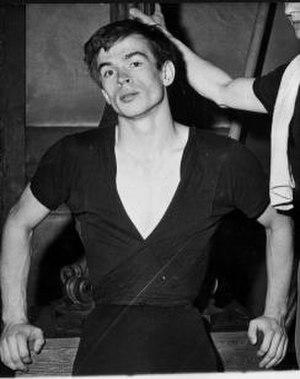
Rudolf Noureïev est un danseur classique, chorégraphe et directeur de ballet d'origine tatare né le 17 mars 1938 à Irkoutsk et mort le 6 janvier 1993 à Levallois-Perret.
L'Opéra national de Paris, ou simplement Opéra de Paris dans sa forme courte, est la compagnie française d'opéra et de ballet ayant succédé à celles réunies dès 1669 au sein de l'Académie royale de musique.
3 juin : sommet de Vienne entre les deux « K », début de la « coexistence pacifique ».